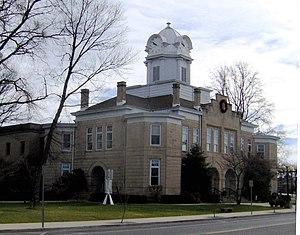
Crossville est une ville américaine située dans l’État du Tennessee. Elle est le siège du comté de Cumberland. Lors du recensement de 2010, sa population s’élevait à 10 795 habitants.